Thermopile laser sensor

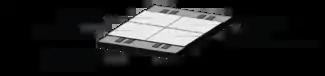
Figure 9: Position sensor, with different quadrant as shown in the image

An arrangement of several thermally coupled thermopile sensors similar to a quadrant photodiode design (Fig 9) can be used to detect beam position as well as beam power. This is useful for beam alignment purposes or for processes where a correct beam position is crucial for high production yield.